Immaculate Conception Cathedral, Nagasaki

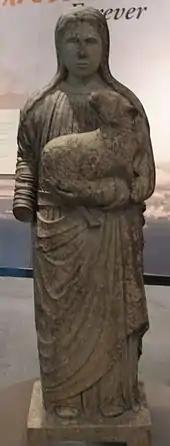
Atomic bombed Agnes of Urakami, displayed at United Nations Headquarters

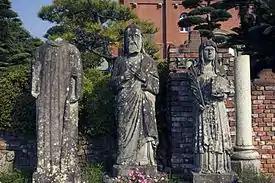
Sculptures destroyed by the atomic bomb with the rebuilt cathedral in the background

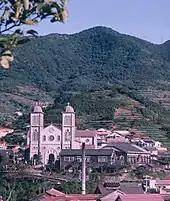
Urakami Cathedral in 1964 (before the 1980 remodeling)

In 1865, the French priest Bernard Petitjean discovered that almost all the Urakami villagers were Christian. Even then Christianity was forbidden still for the locals, those rediscovered Kakure Kirishitan (Hidden Christians) were persecuted by the then central governments respectively. Between 1869 and 1873, over 3,600 villagers were banished to exile by the newly installed government. During their exile, 650 died. The persecuted came back to their home village after 7 years exile in 1873, and decided to construct their own church.